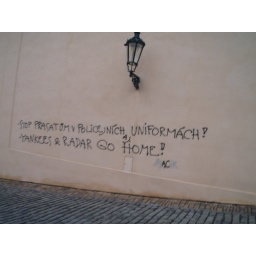
on some wall in Prague, near the old castle